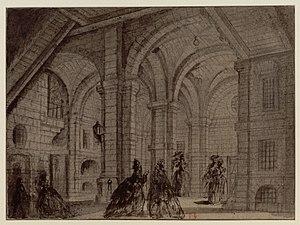
Intérieur de la Bastille
La Bastille ou Bastille Saint-Antoine, anciennement fort et bastide Saint-Anthoine lez Paris, est une forteresse construite au XIVᵉ siècle, à l'emplacement du débouché de la rue Saint-Antoine sur l’actuelle place de la Bastille à Paris. Devenue une prison, elle fut totalement détruite lors de la Révolution française, après l'événement déclencheur devenu une fête nationale en France, la prise de la Bastille du 14 juillet 1789.